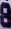
Number: 8